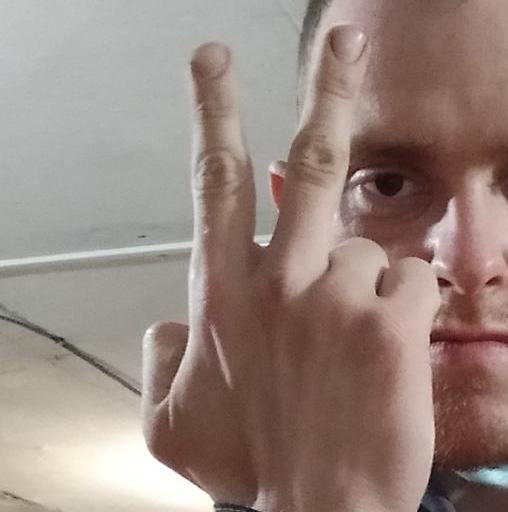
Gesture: peace_inverted